Ashkenazi Jewish intelligence

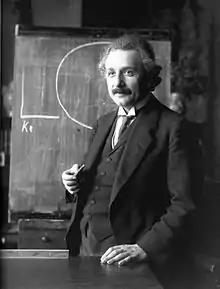
Albert Einstein, a prominent Ashkenazi Jewish physicist and Nobel laureate, is often cited as an example of Jewish intellectual achievement.

Jewish success in many intellectual fields often prompts the stereotype. Many who argue for Jewish intelligence have pointed out the List of Jewish Nobel laureates amassing 22% of Nobel Prizes across all scientific categories while Jewish people comprise only 0.2% of global population at roughly 14 million people. Even a small increase in average IQ would represent significant representation of outliers. One psychologist, commenting on the state of research, says "it is fair to say that most, though not all, studies give Ashkenazi descendants a higher IQ than non-Jewish whites", but argues that the effect size remains contentious and unknown. Many studies in the literature are often done by disreputable researchers, which may make assessing the size of difference difficult.